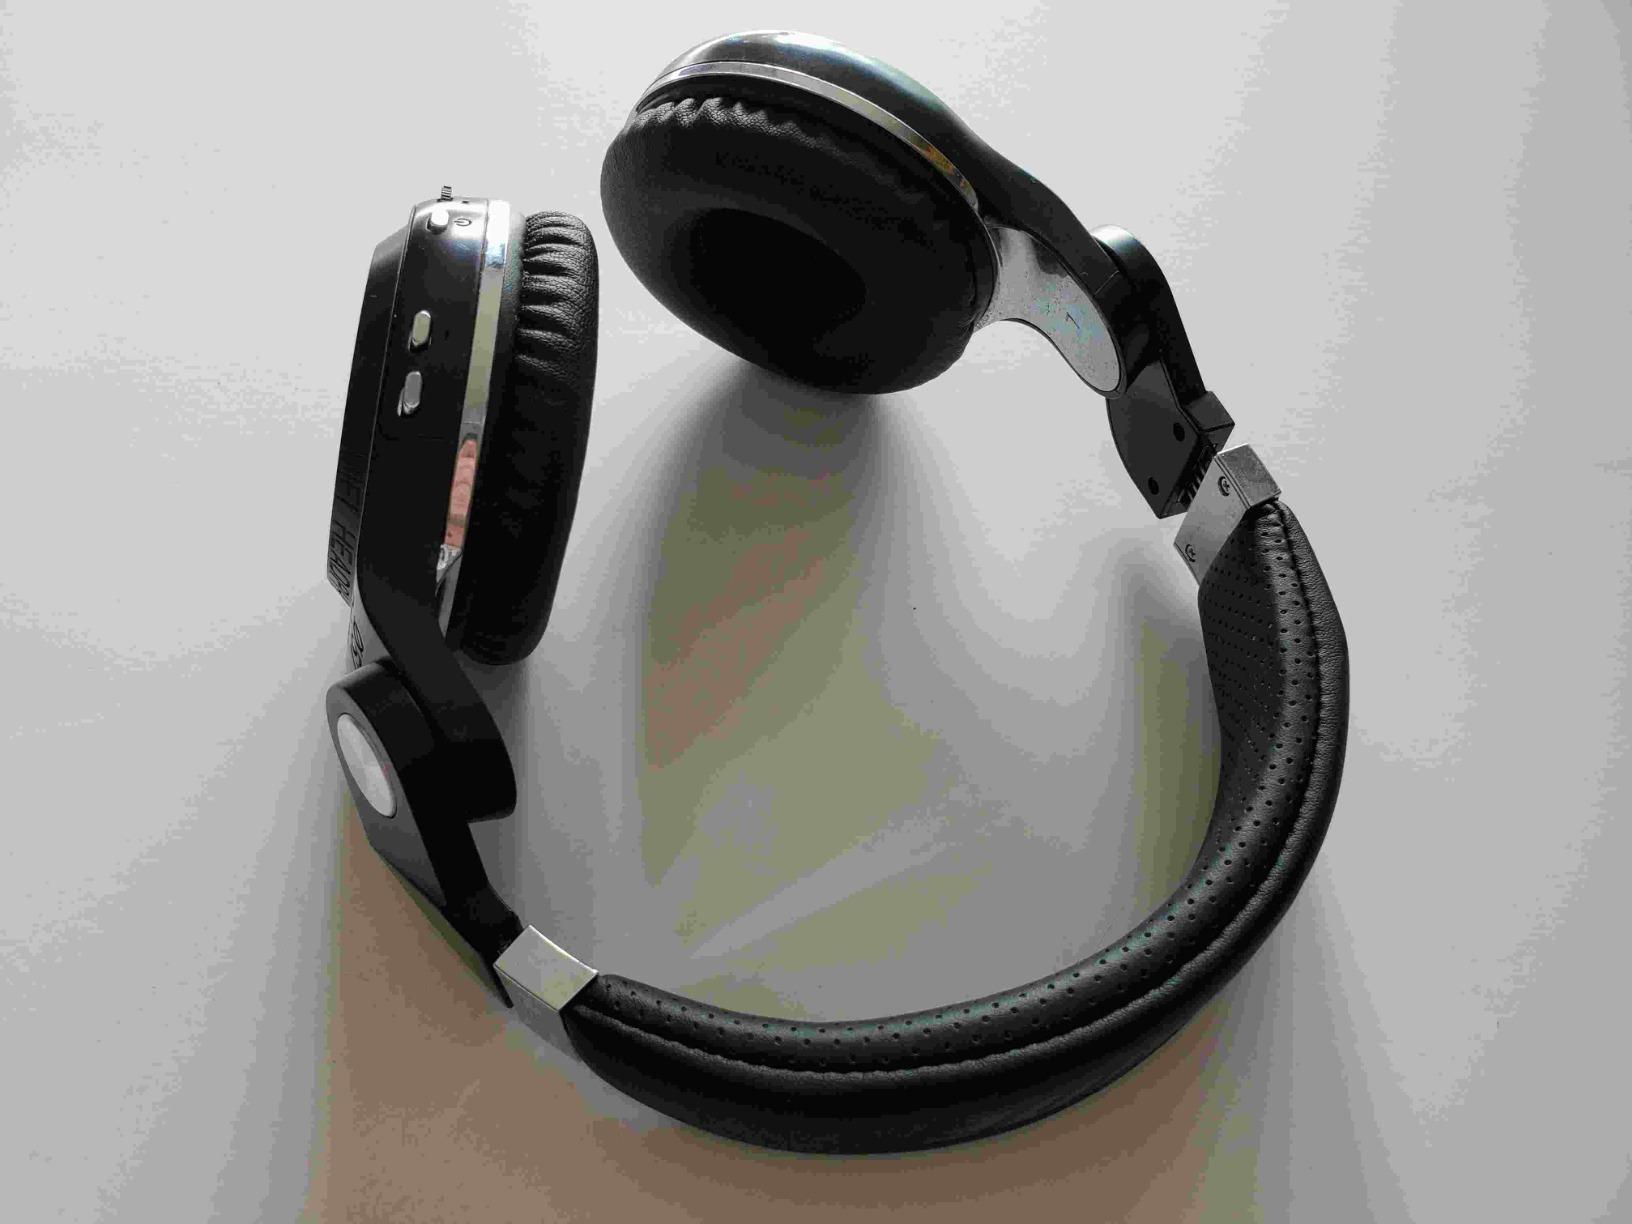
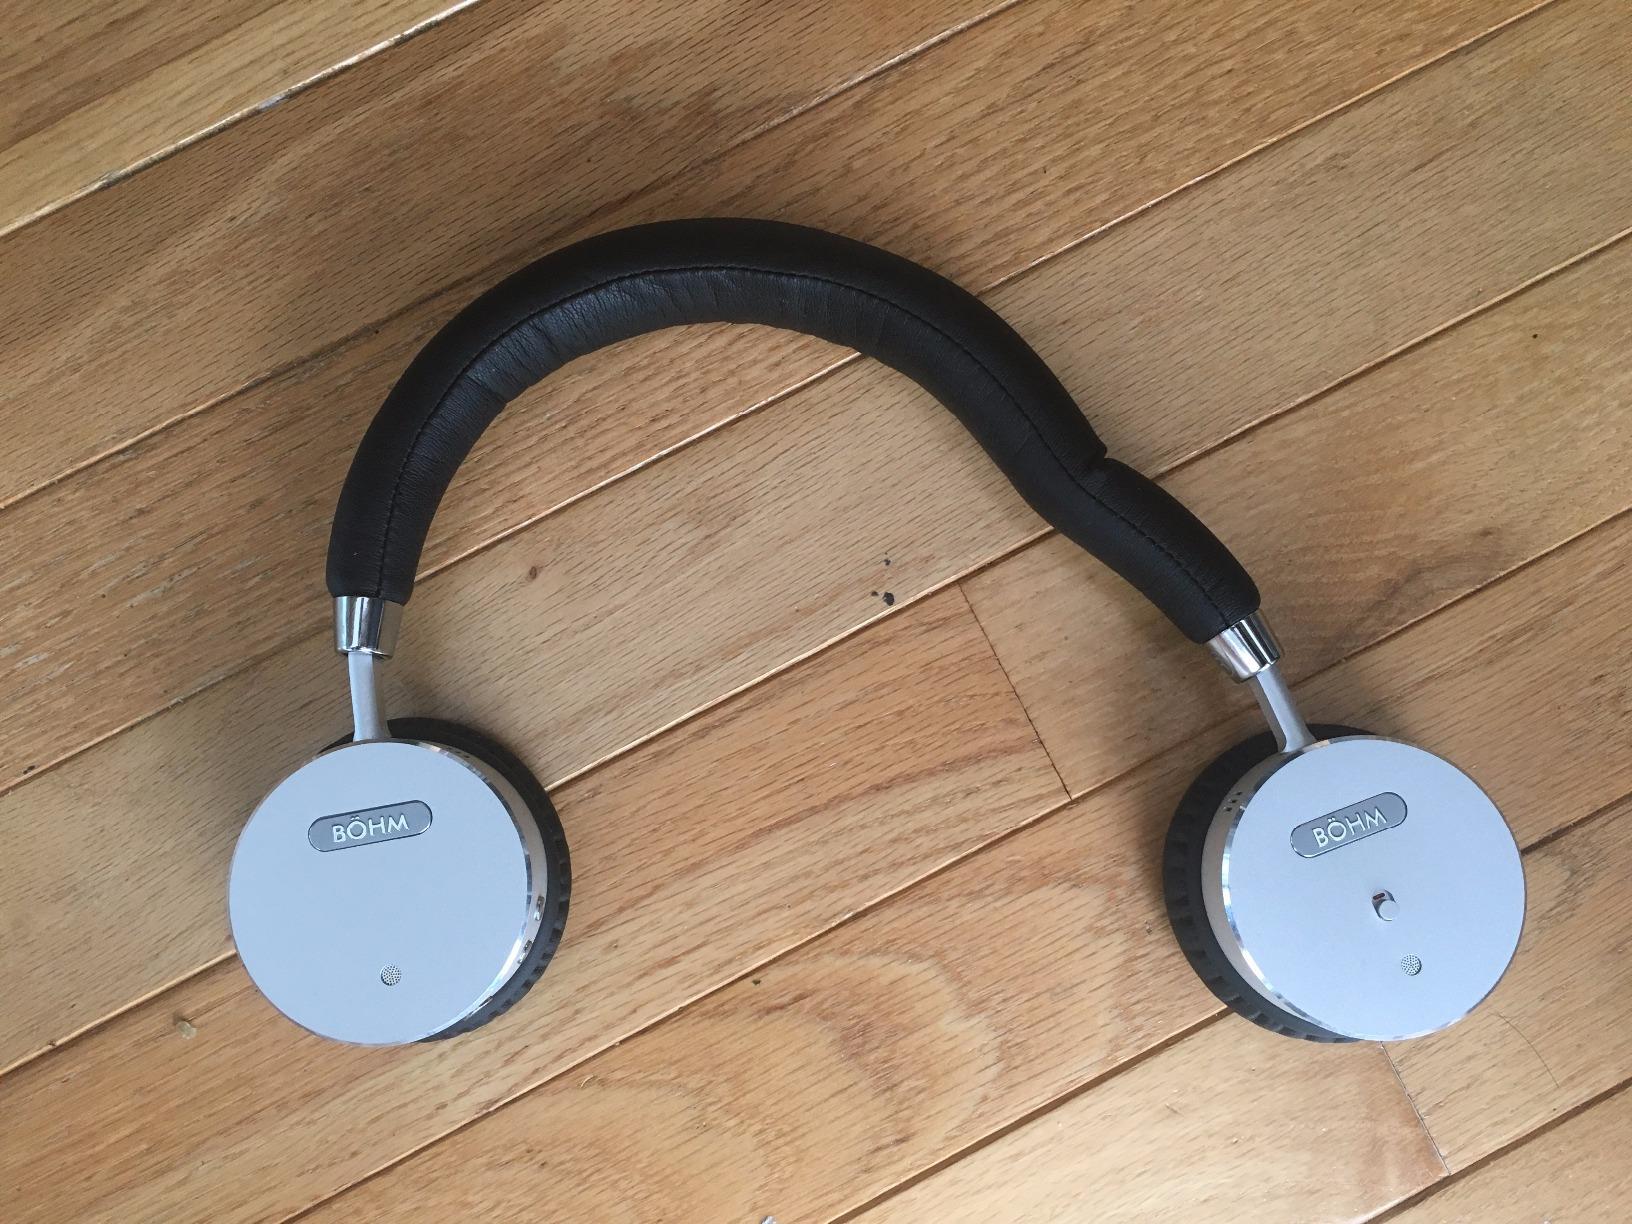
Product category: headphones
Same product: no